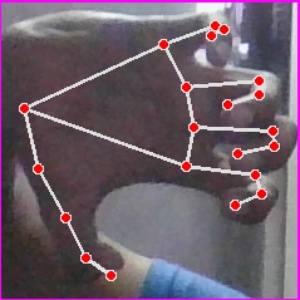
अक्षर: त